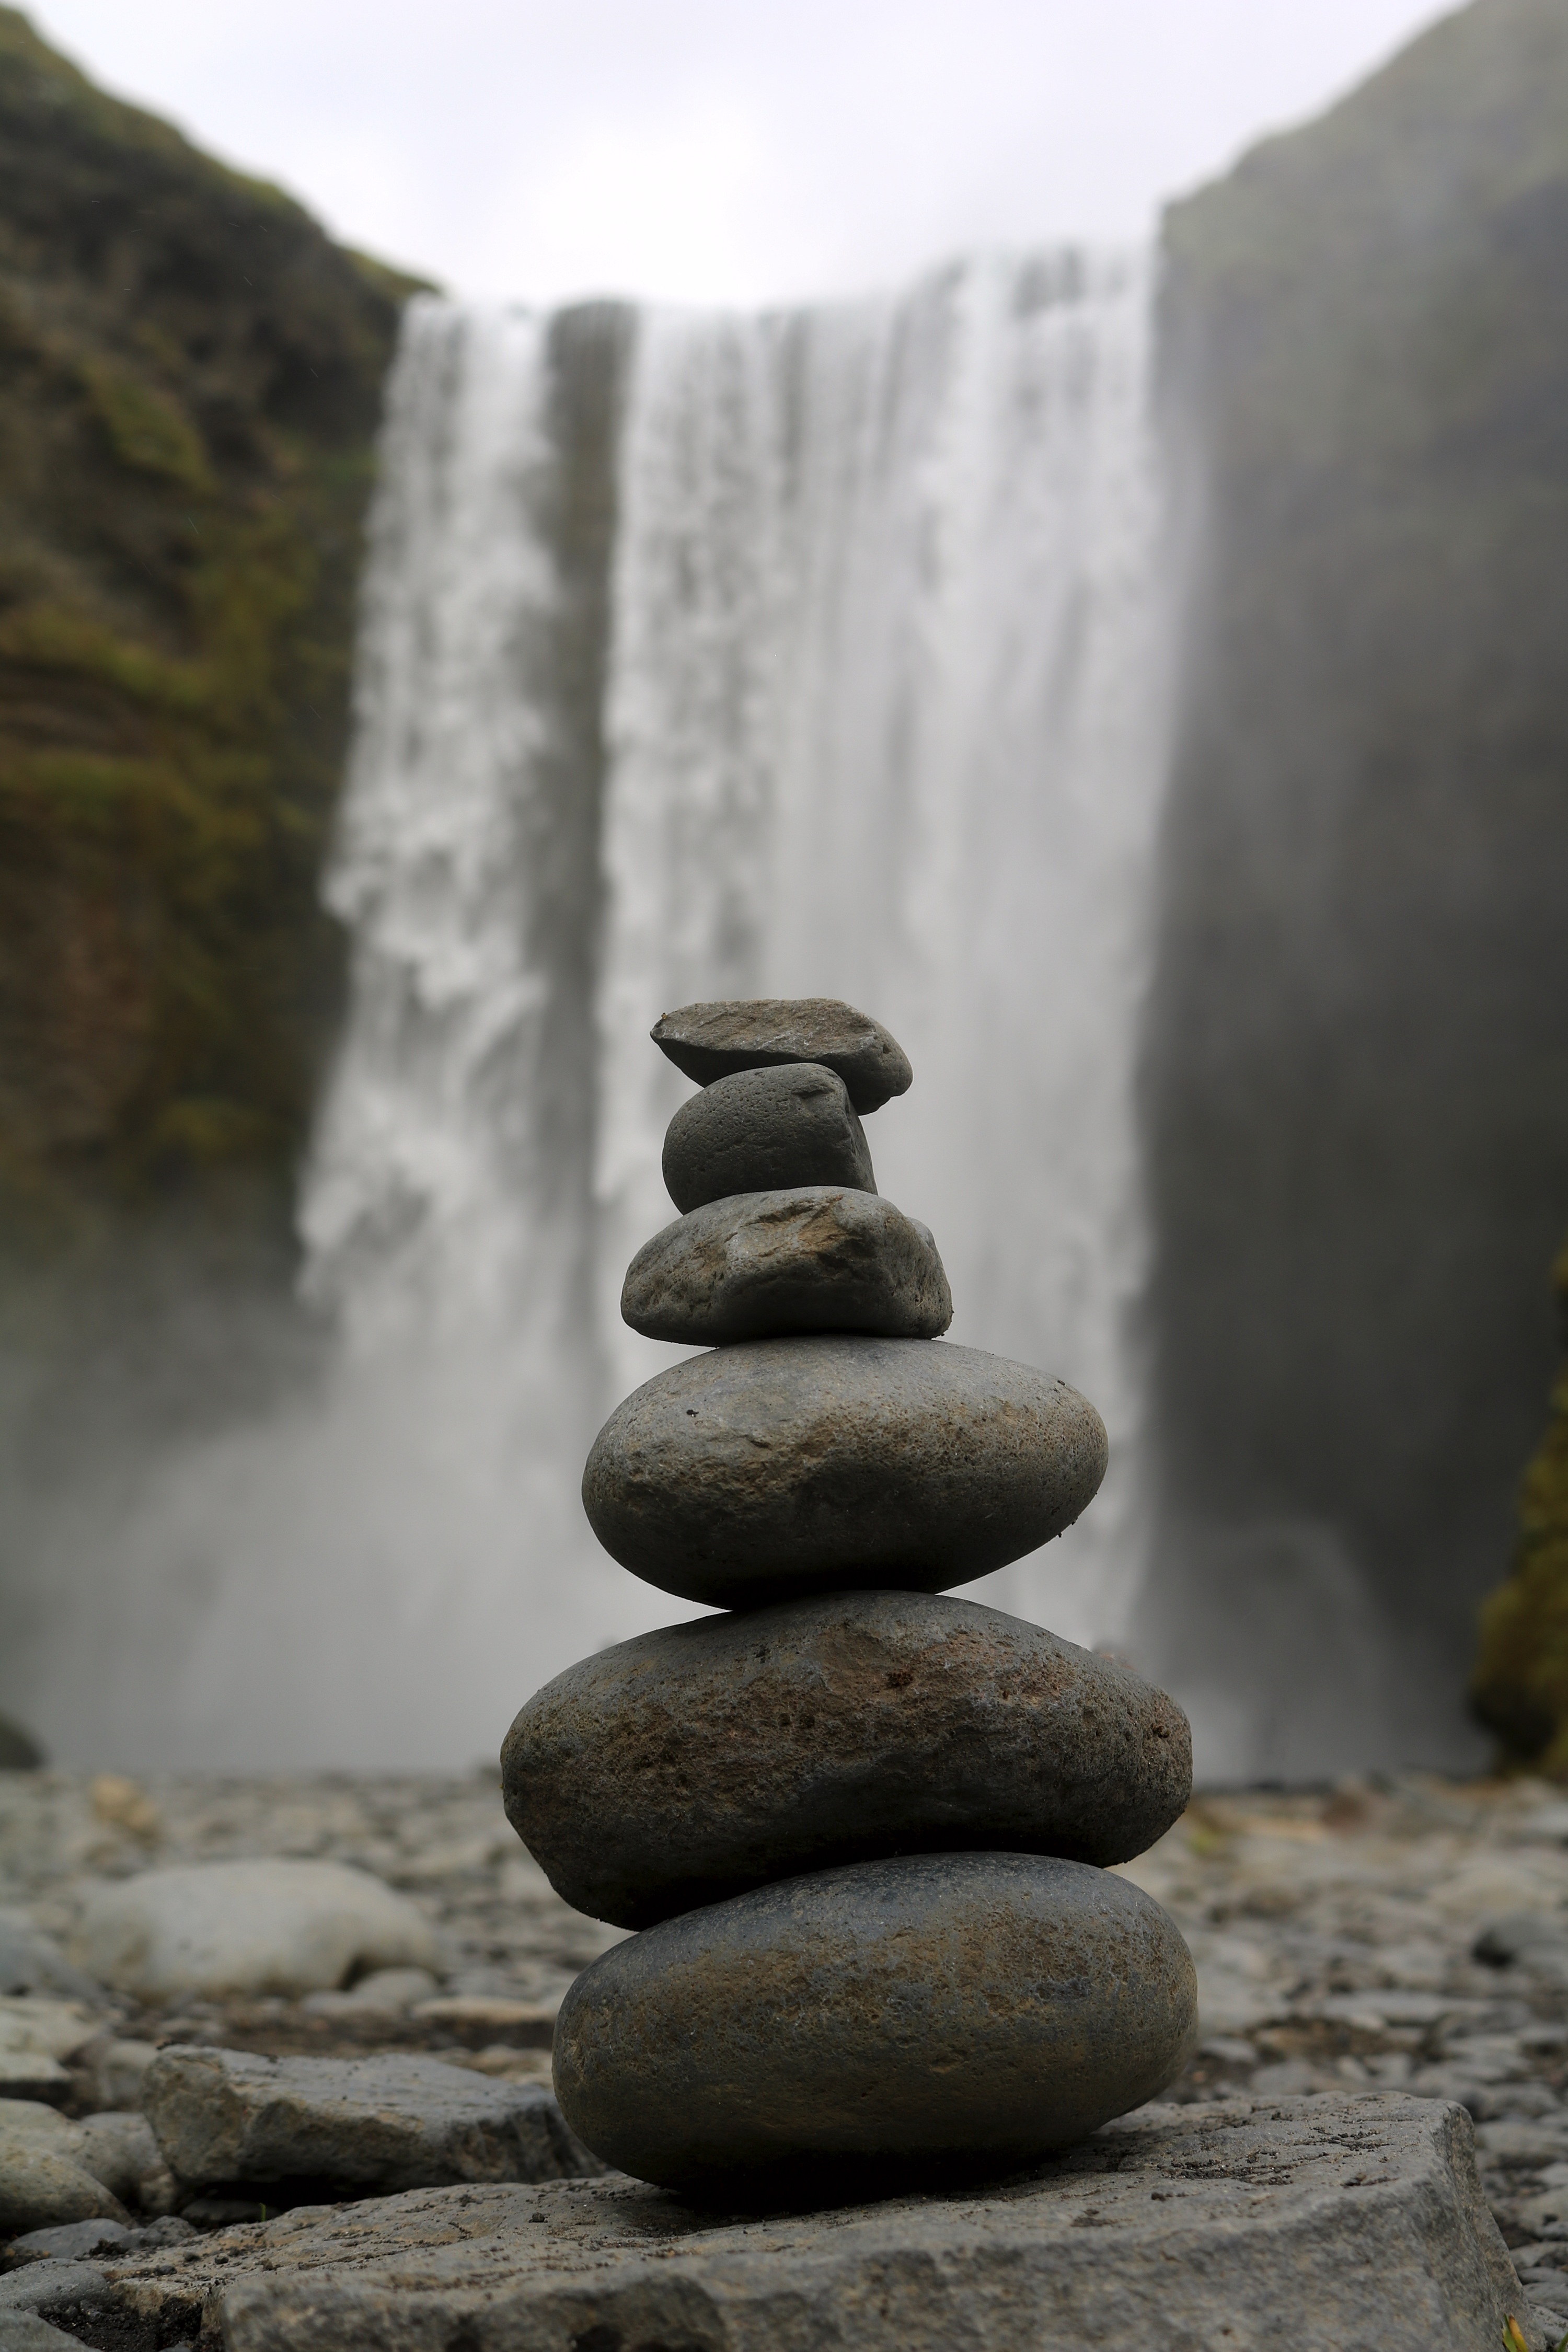
sea, water, nature, rock, waterfall, material, body of water, cairn, water feature